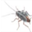
Label: cockroach